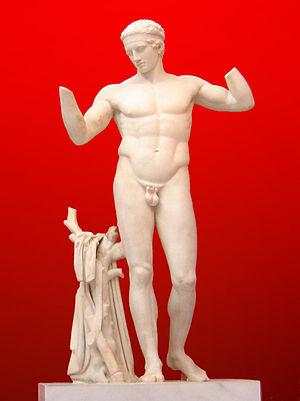
Le nu est un motif constant dans la Grèce antique pour les sculpteurs et les peintres. Les céramiques peintes présentent des multitudes de corps nus. Ce motif occupe donc une part importante des représentations figuratives qui nous sont parvenues de cette époque, essentiellement dans les peintures sur céramique et les sculptures. Son étude relève de l’histoire anthropologique, esthétique, sociale et religieuse du monde grec antique.
La pratique du sport est l'une des caractéristiques de la civilisation grecque antique. Le premier livre des Macchabées appelle « usages des gentils » le fait de s'exercer au gymnase. Le bâtiment apparaît partout où les Grecs s'installent : Dion Chrysostome le cite comme l'une des caractéristiques de la cité grecque, avec l'agora, le théâtre et la stoa. Pour le philosophe barbare Anacharsis, « il y a dans chaque cité grecque un endroit où, chaque jour, la folie s'empare des Grecs — le gymnase. »
Un déhanché est un mouvement anatomique du bassin par lequel une personne procède à une torsion de sa colonne vertébrale pour rendre saillantes ses hanches le long de ses flancs. S'il est effectué par une femme à l'occasion de chaque foulée pendant la marche, ce mouvement que l'on peut alors appeler déhanchement suscite un roulement continu des fessiers censé être séduisant pour l'observateur masculin. Aussi, il est demandé aux mannequins professionnels amenés à participer à des défilés de le maîtriser à la perfection et à ceux qui débutent dans le métier de se soumettre à un exercice d'équilibre formateur. Ce dernier consiste à évoluer rapidement en talons aiguilles en plaçant systématiquement chaque pied exactement devant l'autre, ce qui suscite le balancement asymétrique.